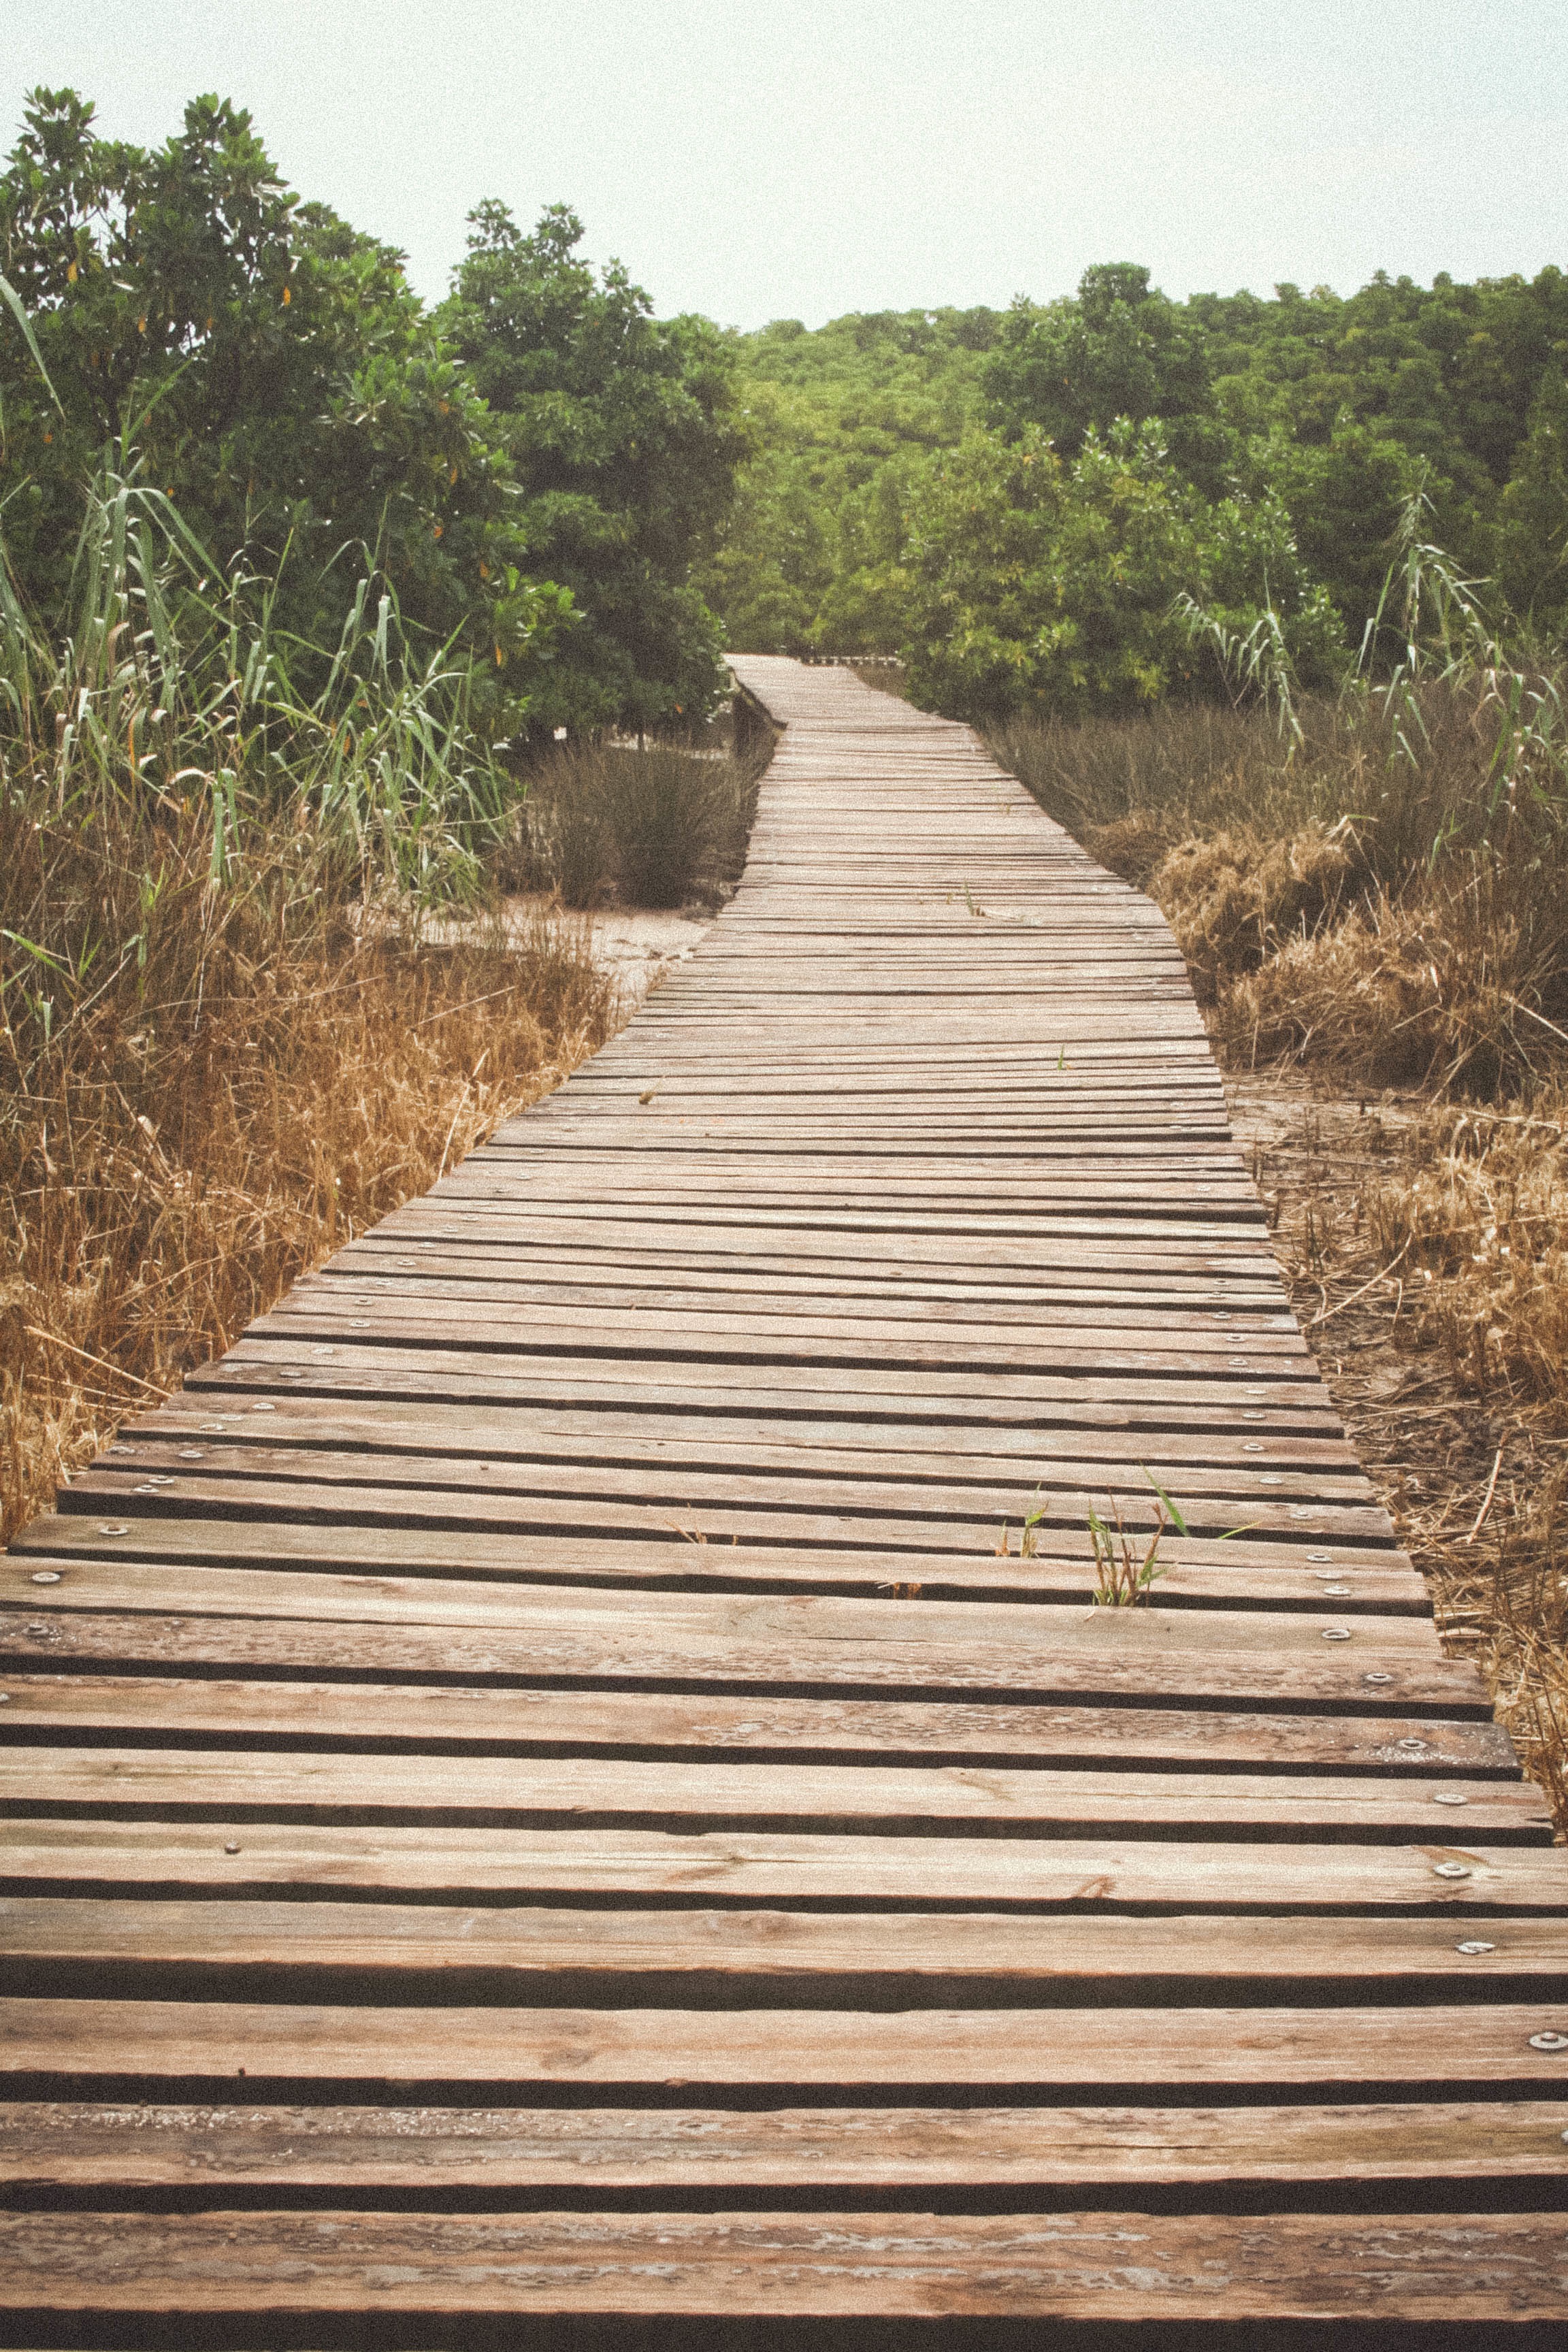
boardwalk, wood, track, walkway, road surface